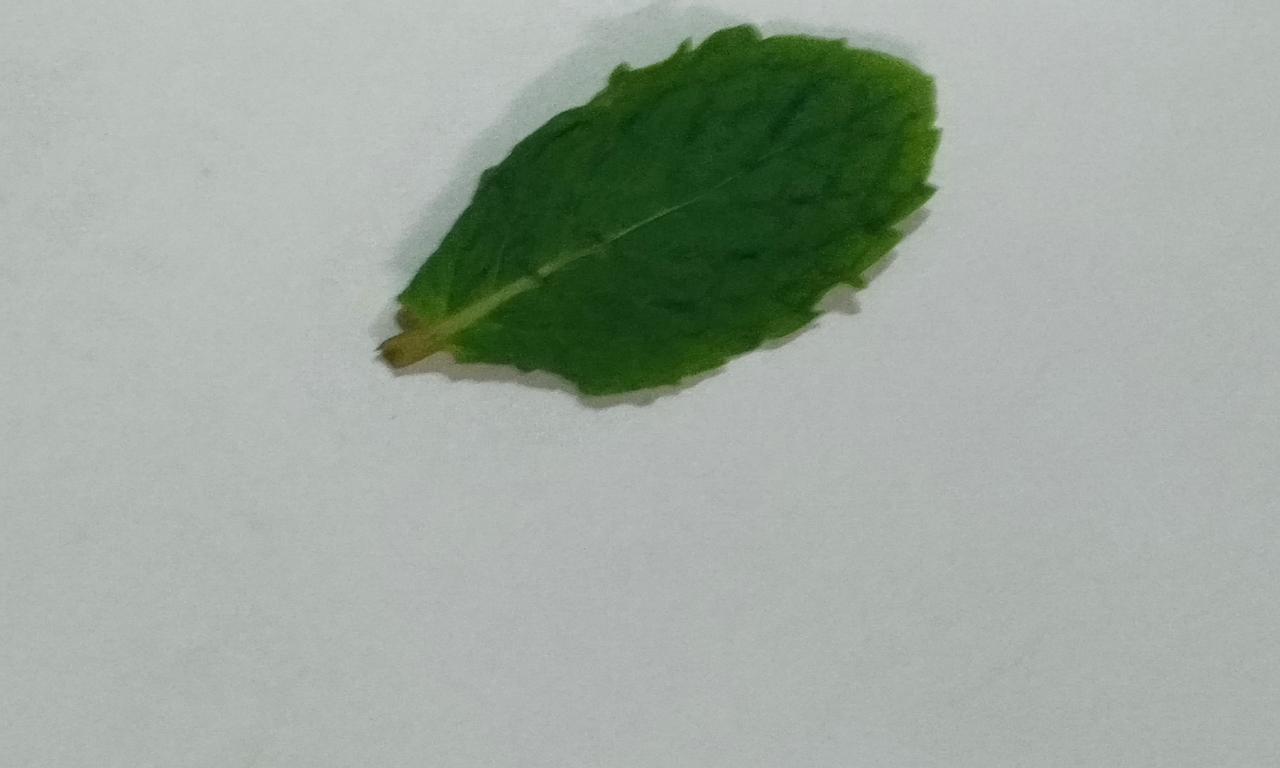
Label: Fresh